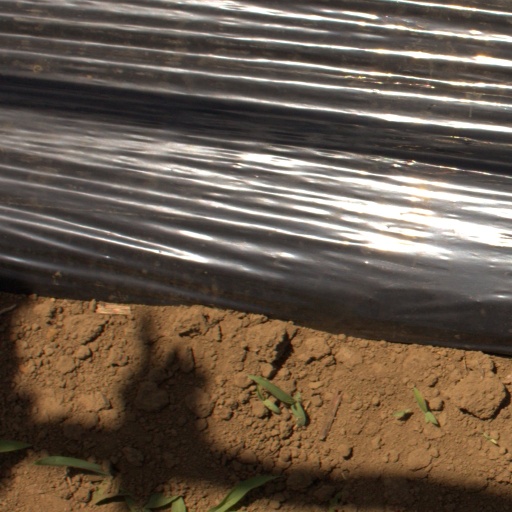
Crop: Jerusalem artichoke